Alexander Sipiagin

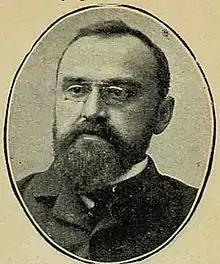
Alexander Sipiagin

Archpriest Alexander Sipiagin (August 17, 1875January 16, 1941) was a politician, a priest of the Catholic Church and a member of Russian apostolate.